War of Canudos

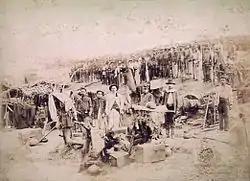
The 40th Infantry Battalion, sent from the Pará state to quell the Canudos rebellion, 1897

The incident that served as the catalyst for Canudos’ eventual destruction was a dispute over delivery of lumber. Conselheiro had placed an order of wood from a business in the neighboring town of Juazeiro he often did business with to construct a new church. However, a new local judge, Arlindo Leoni, opposed Conselheiro and prevented the delivery. Some "Canudenses" then took it upon themselves to go to Juazeiro to claim the wood. Hearing of this plan, the judge responded by requesting police forces from the state governor, Luis Viana, claiming an imminent "invasion" of his town by Conselheiro and his followers. Viana recounts that he had been informed by Leoni of "rumors which were current, and which were more or less well-founded, to the effect that the flourishing city in question [Juazeiro] was to be assaulted within a few days by Antônio Conselheiro’s followers."